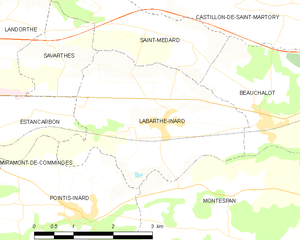
Labarthe-Inard est une commune française située dans le département de la Haute-Garonne, en région Occitanie.